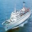
Label: ship